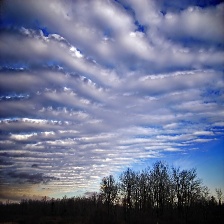
Cloud type: Altocumulus